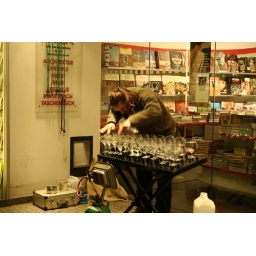
Hard water in each glasses, playing pitch by having frictions on the rim of each glasses